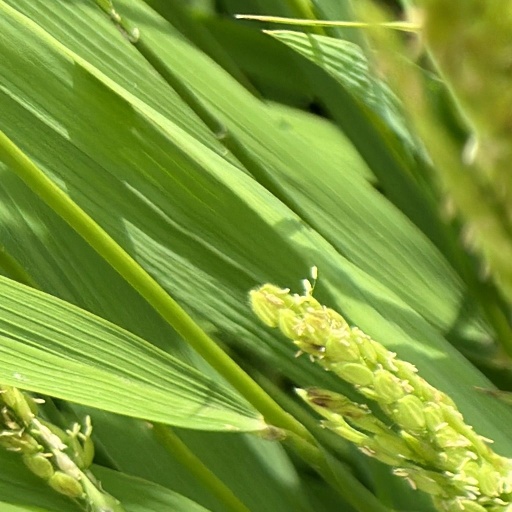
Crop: rice